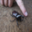
Label: beetle